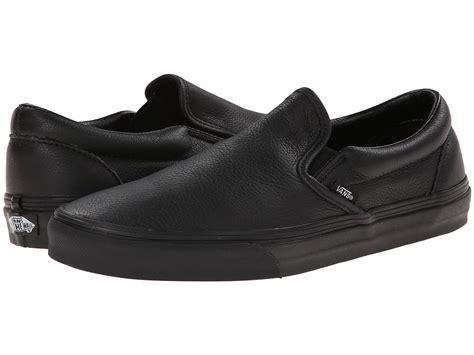
Brand: Vans
Model: Classic Slip On